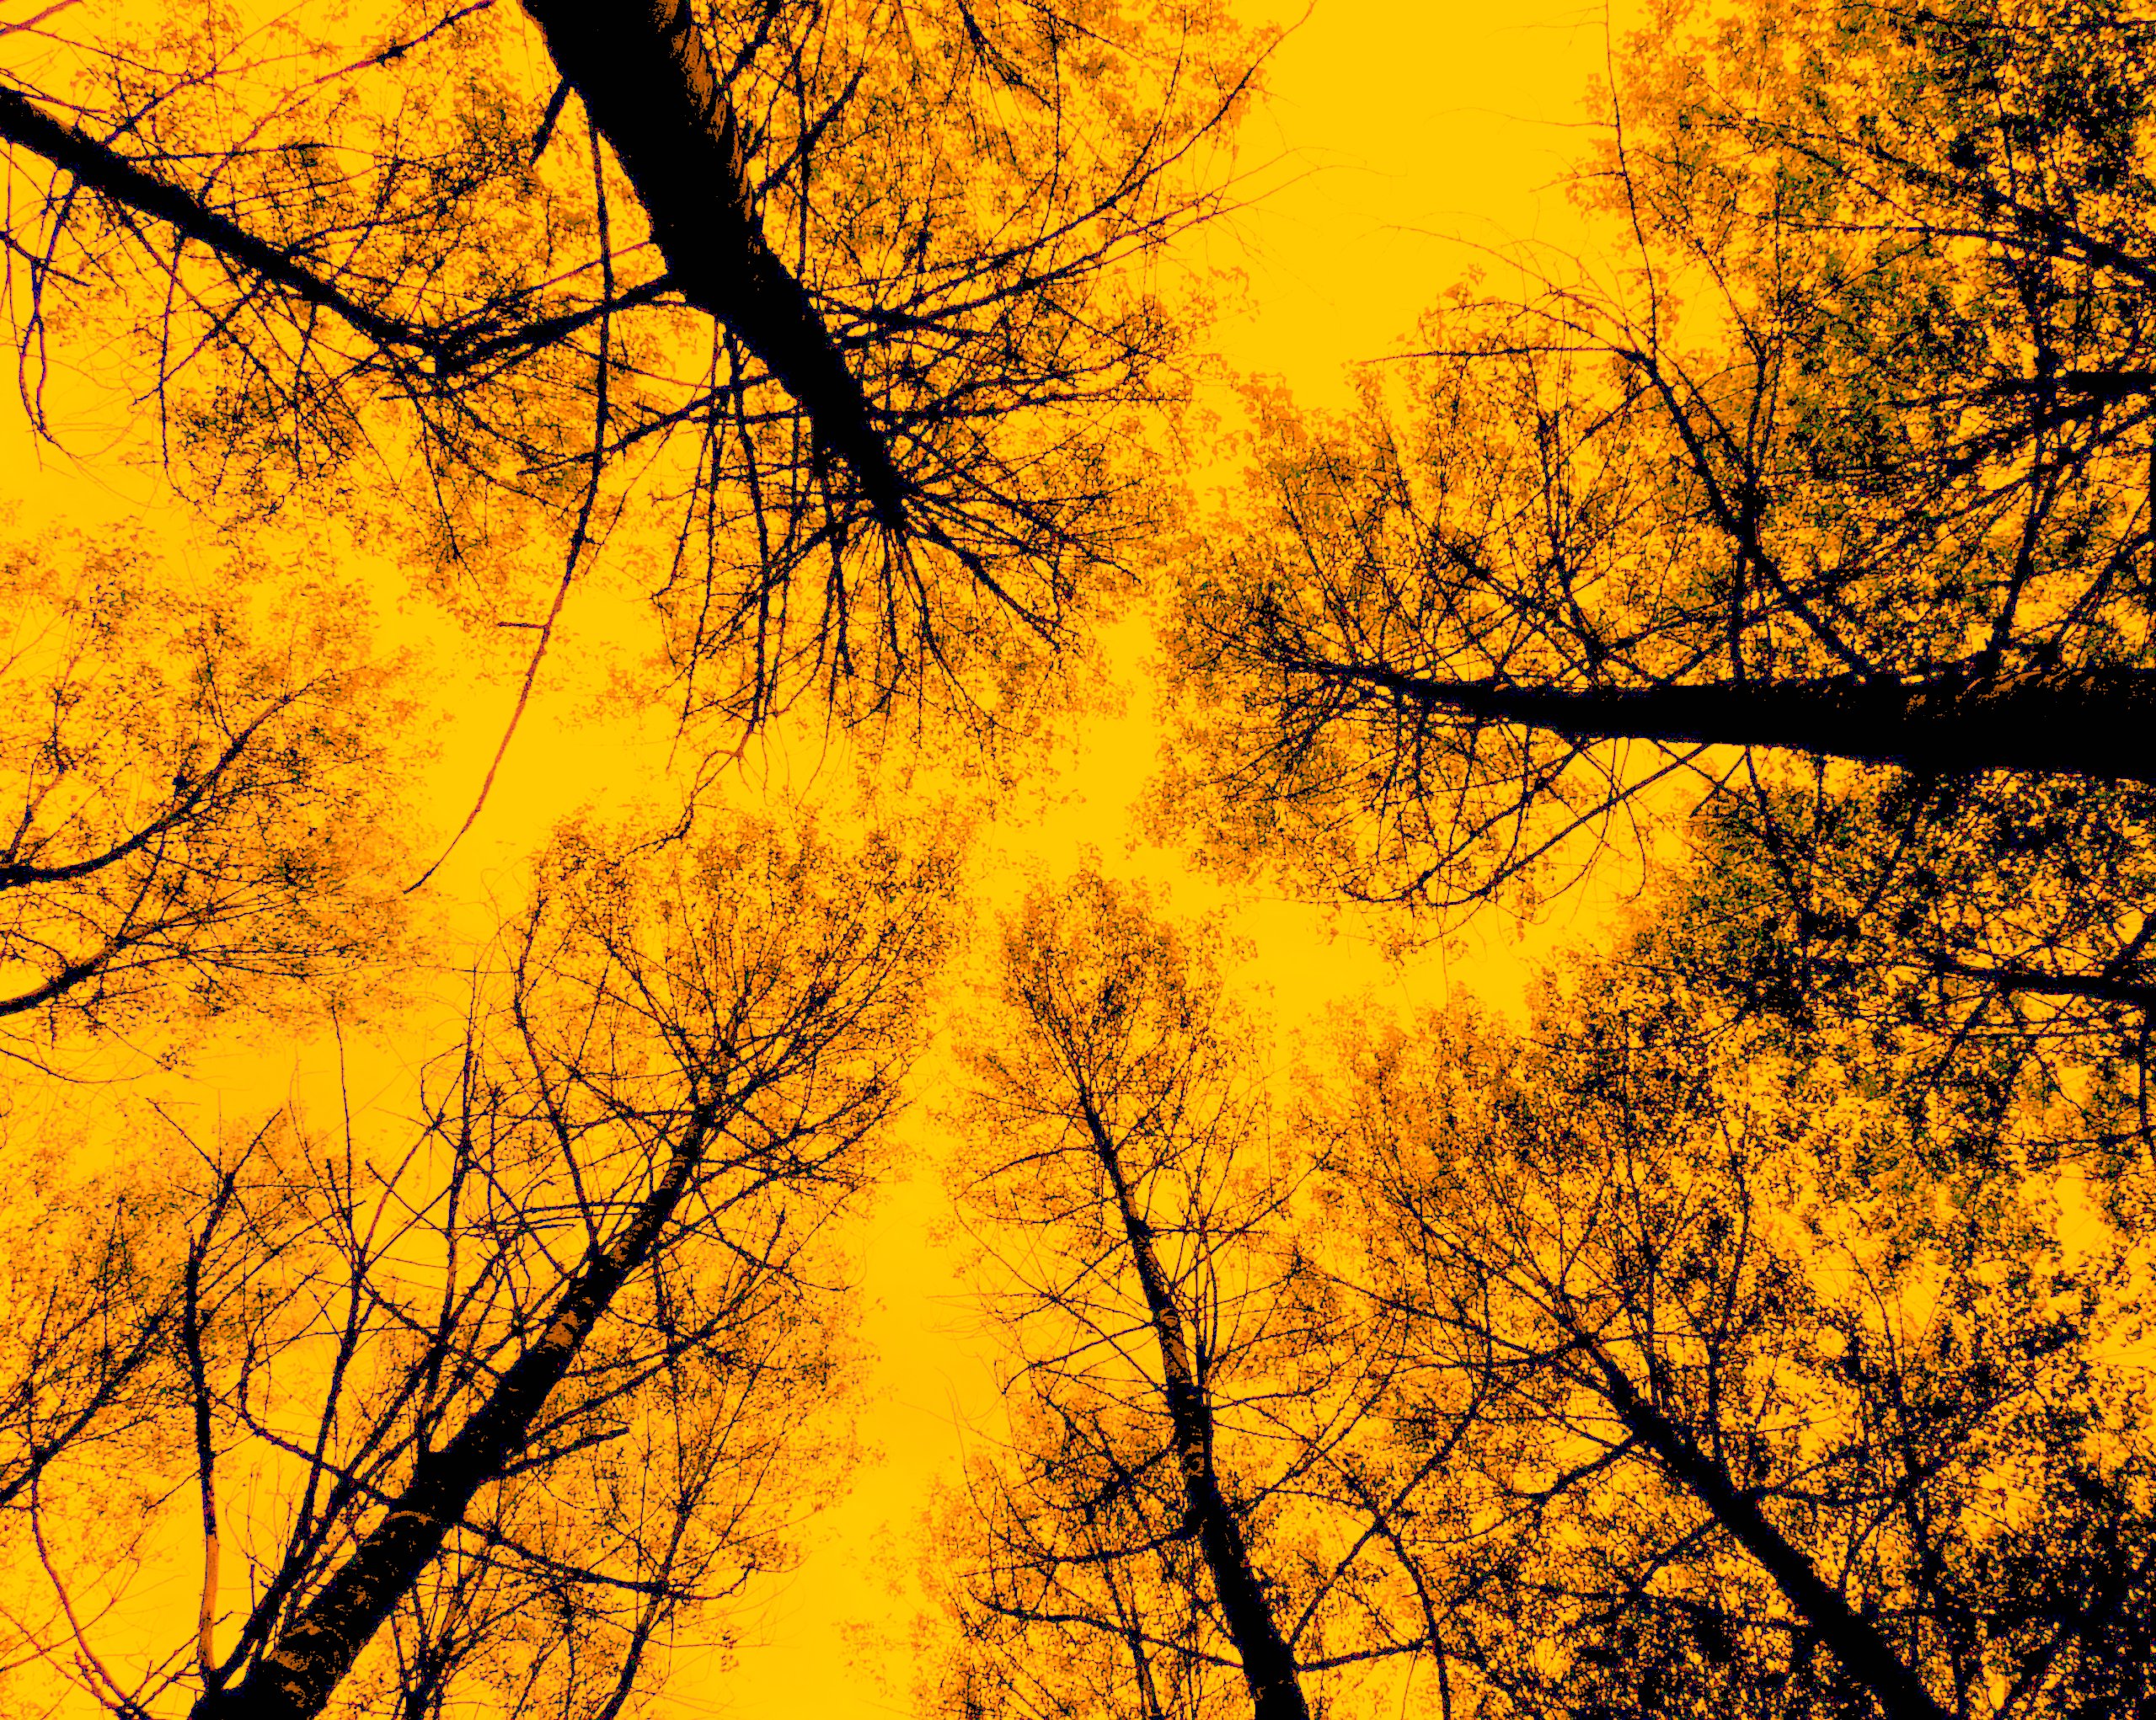
tree, branch, light, blur, plant, sunset, photography, sunlight, morning, leaf, autumn, yellow, season, pictures, uk, woods, lines, vertical, image, herefordshire, hereford, panasonic, handheld, picnik, dailyshoot2011, skywards, conrtrast, atmospheric phenomenon, woody plant